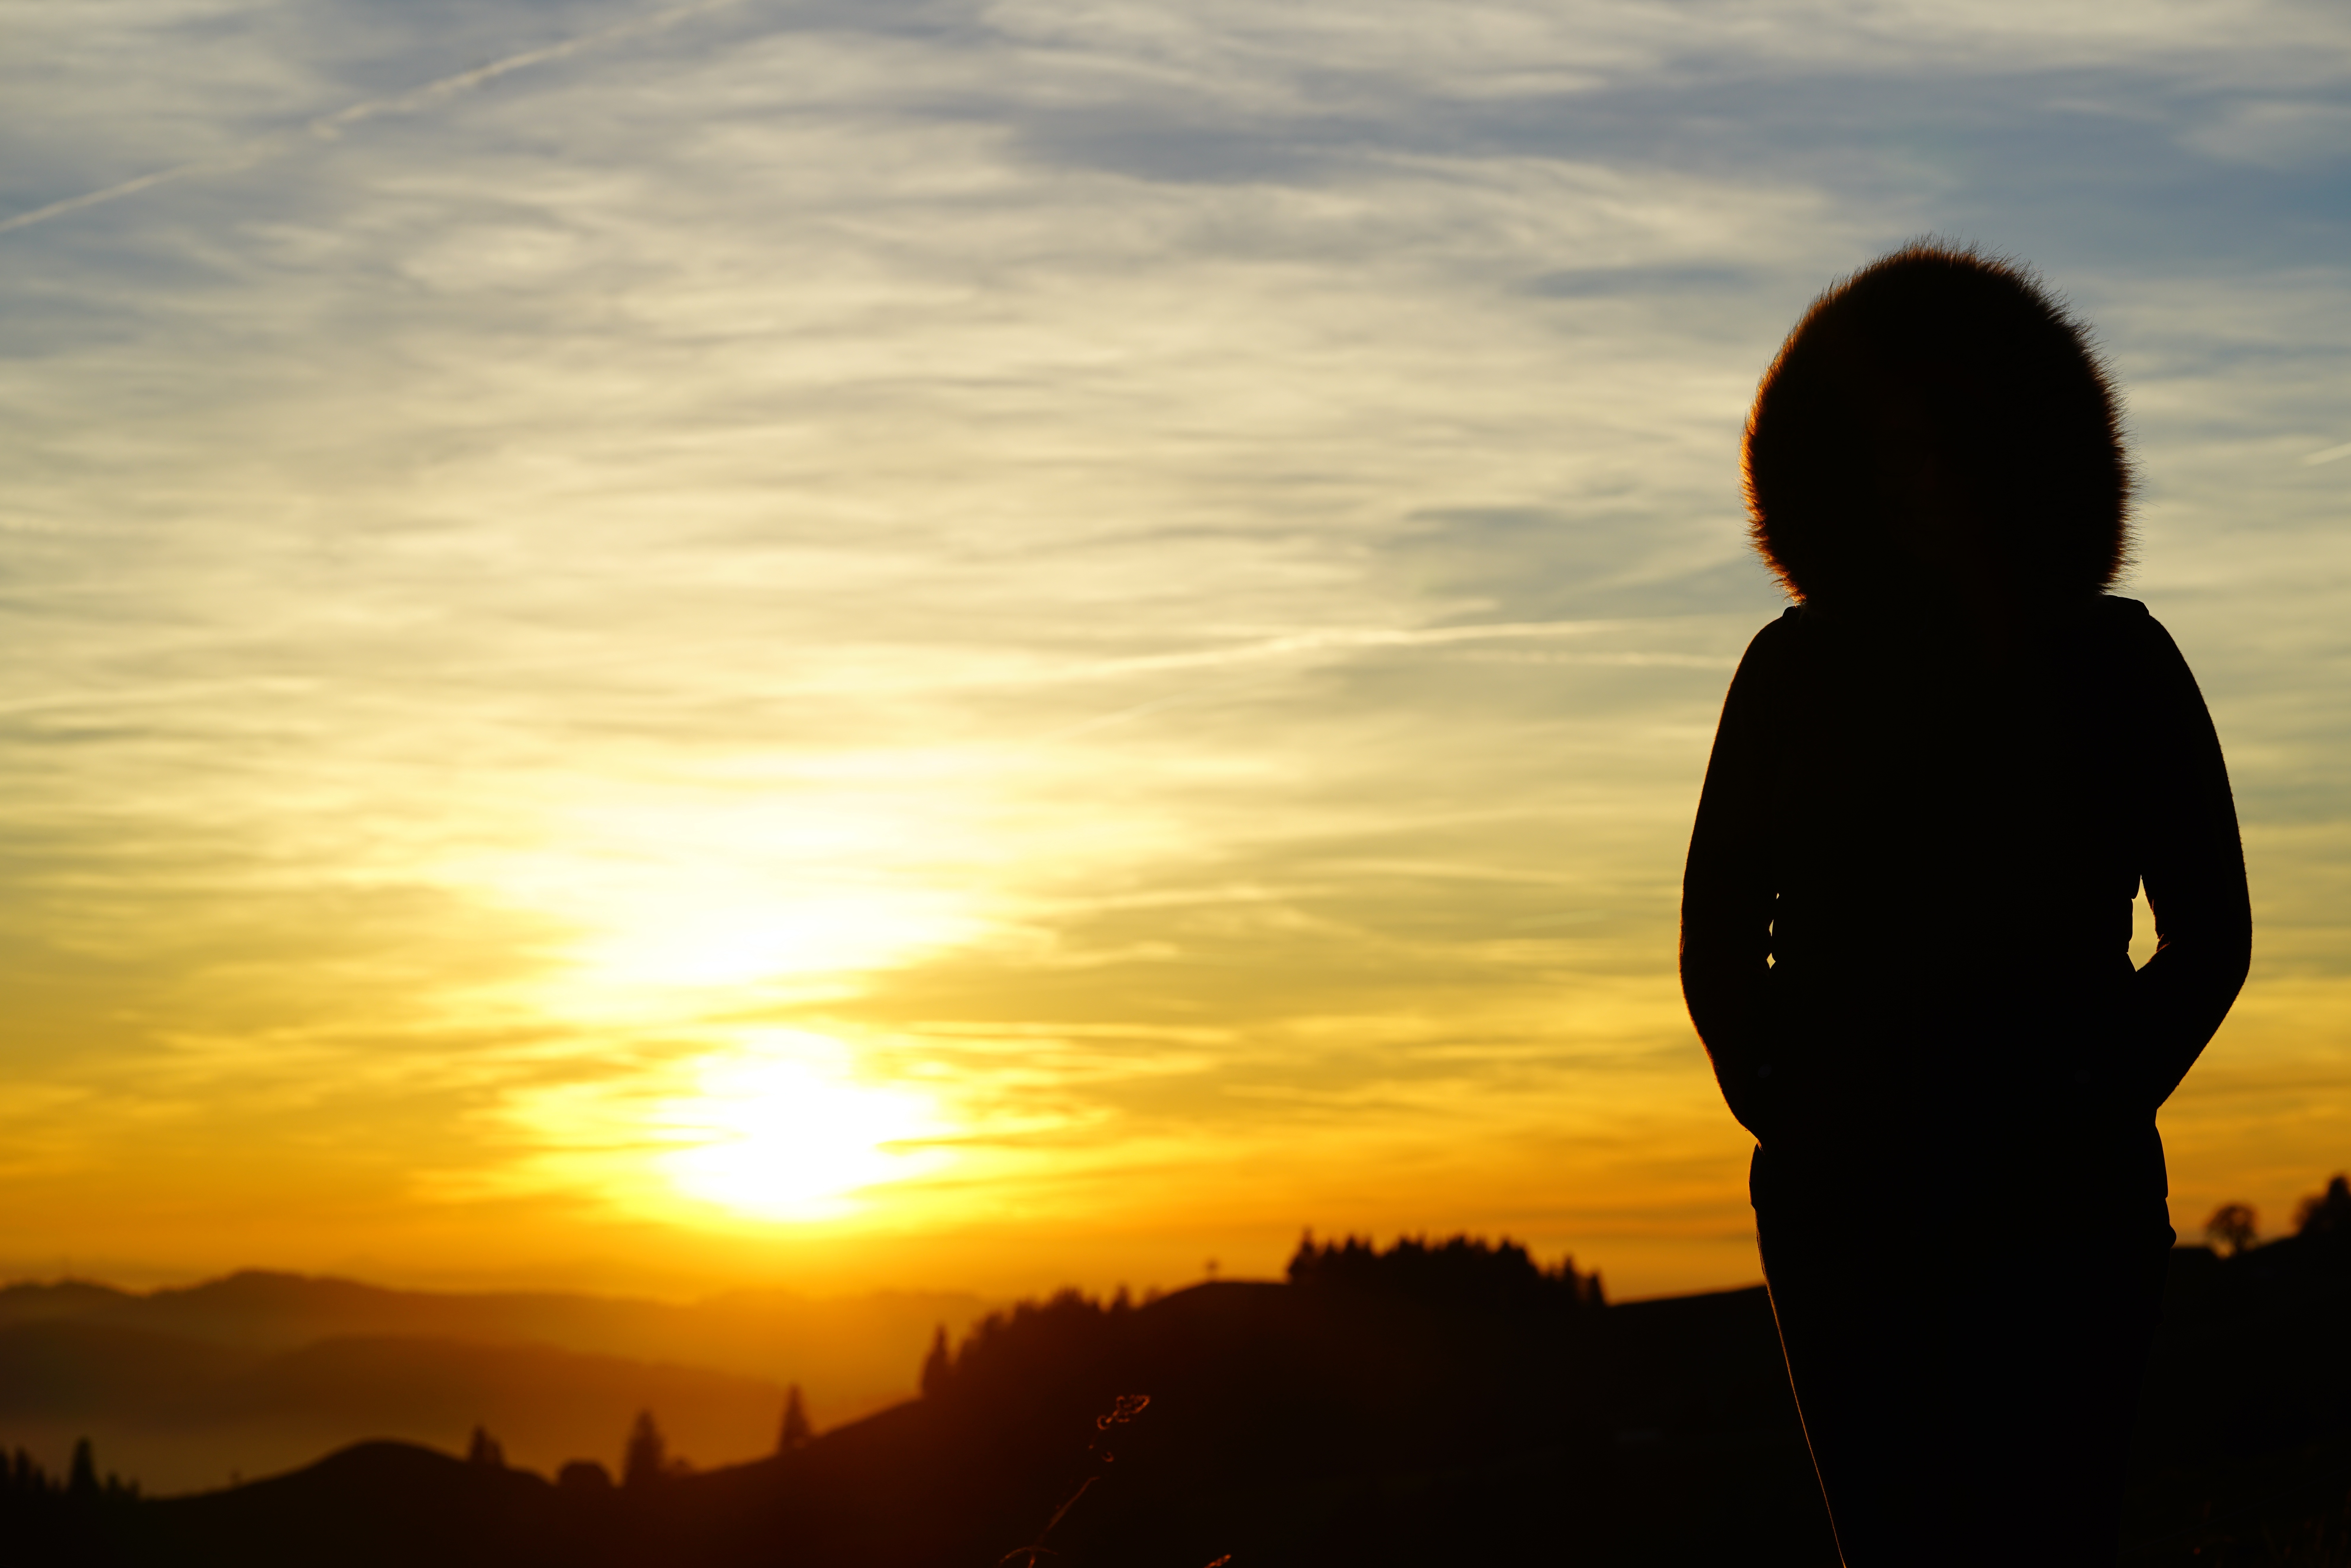
landscape, sea, horizon, silhouette, person, cold, winter, cloud, sky, girl, sun, woman, sunrise, sunset, sunlight, morning, hill, dawn, dusk, evening, fur, human, hills, mountains, icy, switzerland, frosty, wintry, abendstimmung, afterglow, back light, mountain country, wasen, napfbergland, dressed warmly, l derenalp